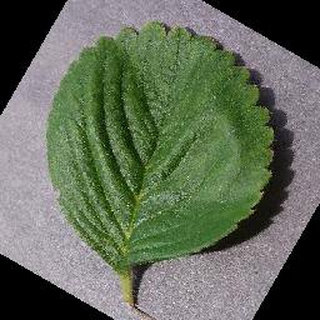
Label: healthy_strawberry